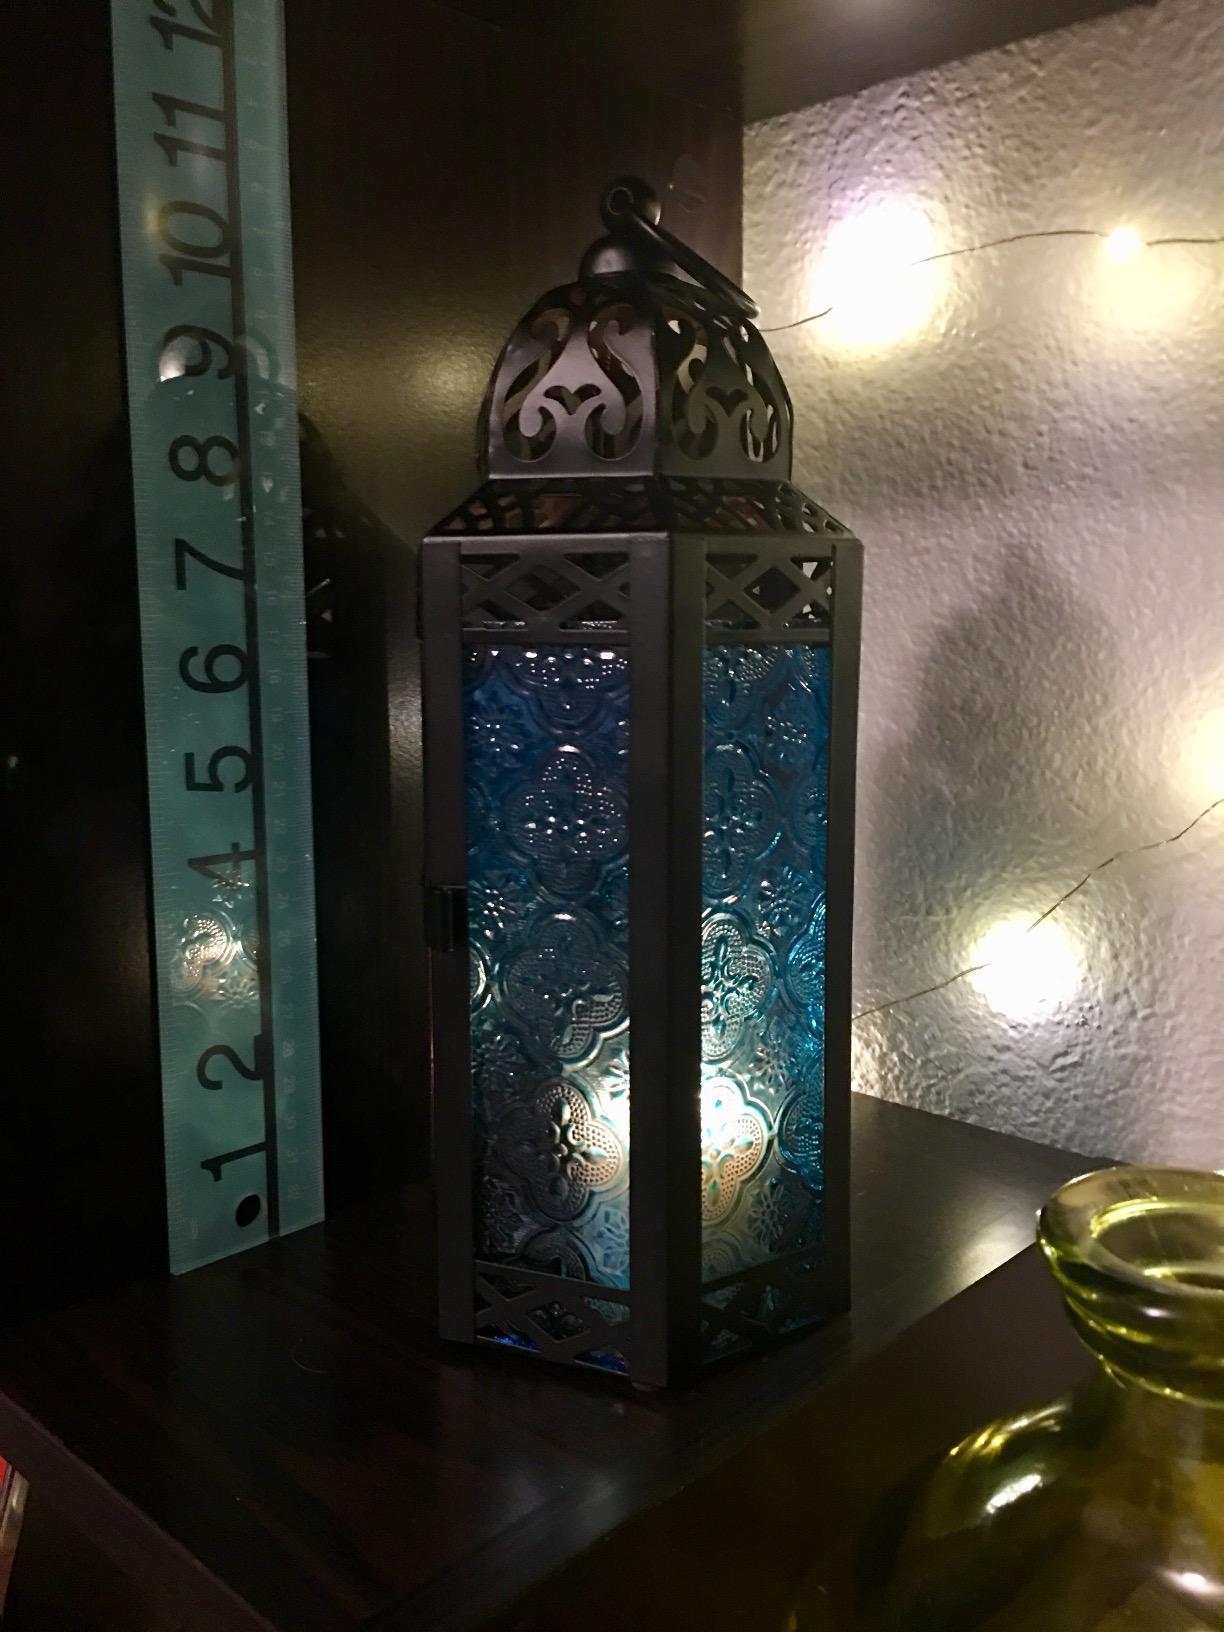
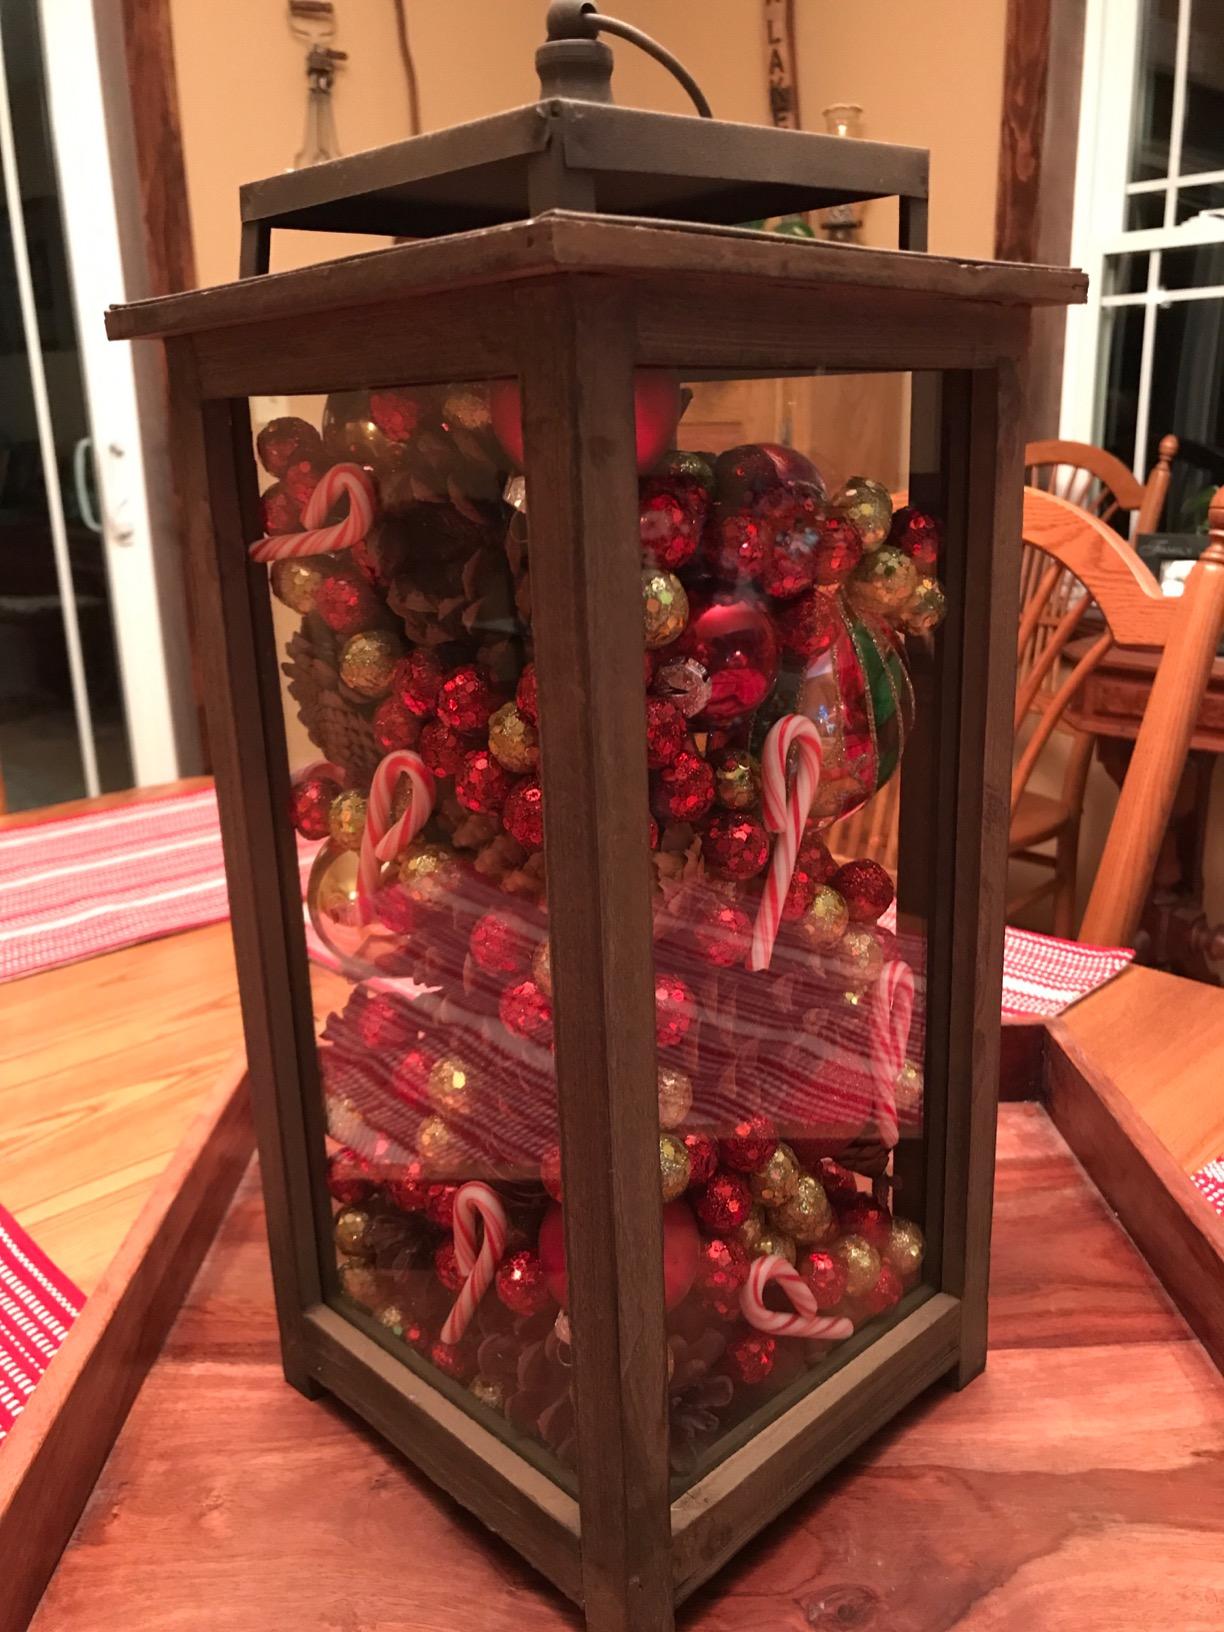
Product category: lantern
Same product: no